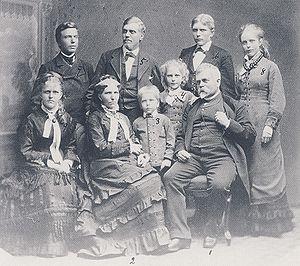
Fredrik Wilhelm Scholander est un architecte suédois.